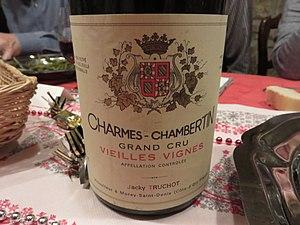
Vin de Bourgogne - Charmes Chambertin
Un grand cru est une expression utilisée pour désigner un produit de qualité supérieure. Elle peut être informelle, ou encadrée par la législation dans certains cas.